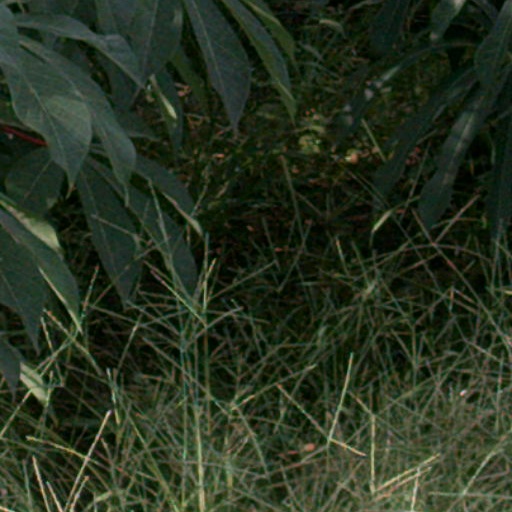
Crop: cassava